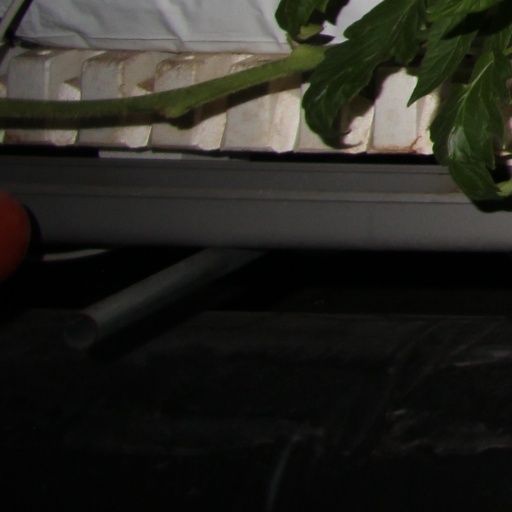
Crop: tomato